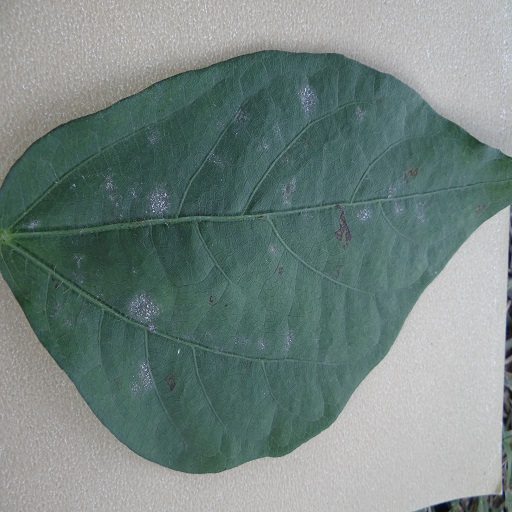
Label: Powdery Mildew